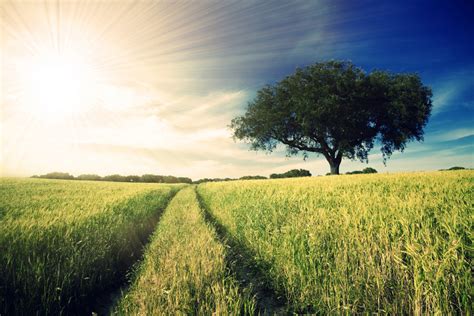
Weather: sun or clear